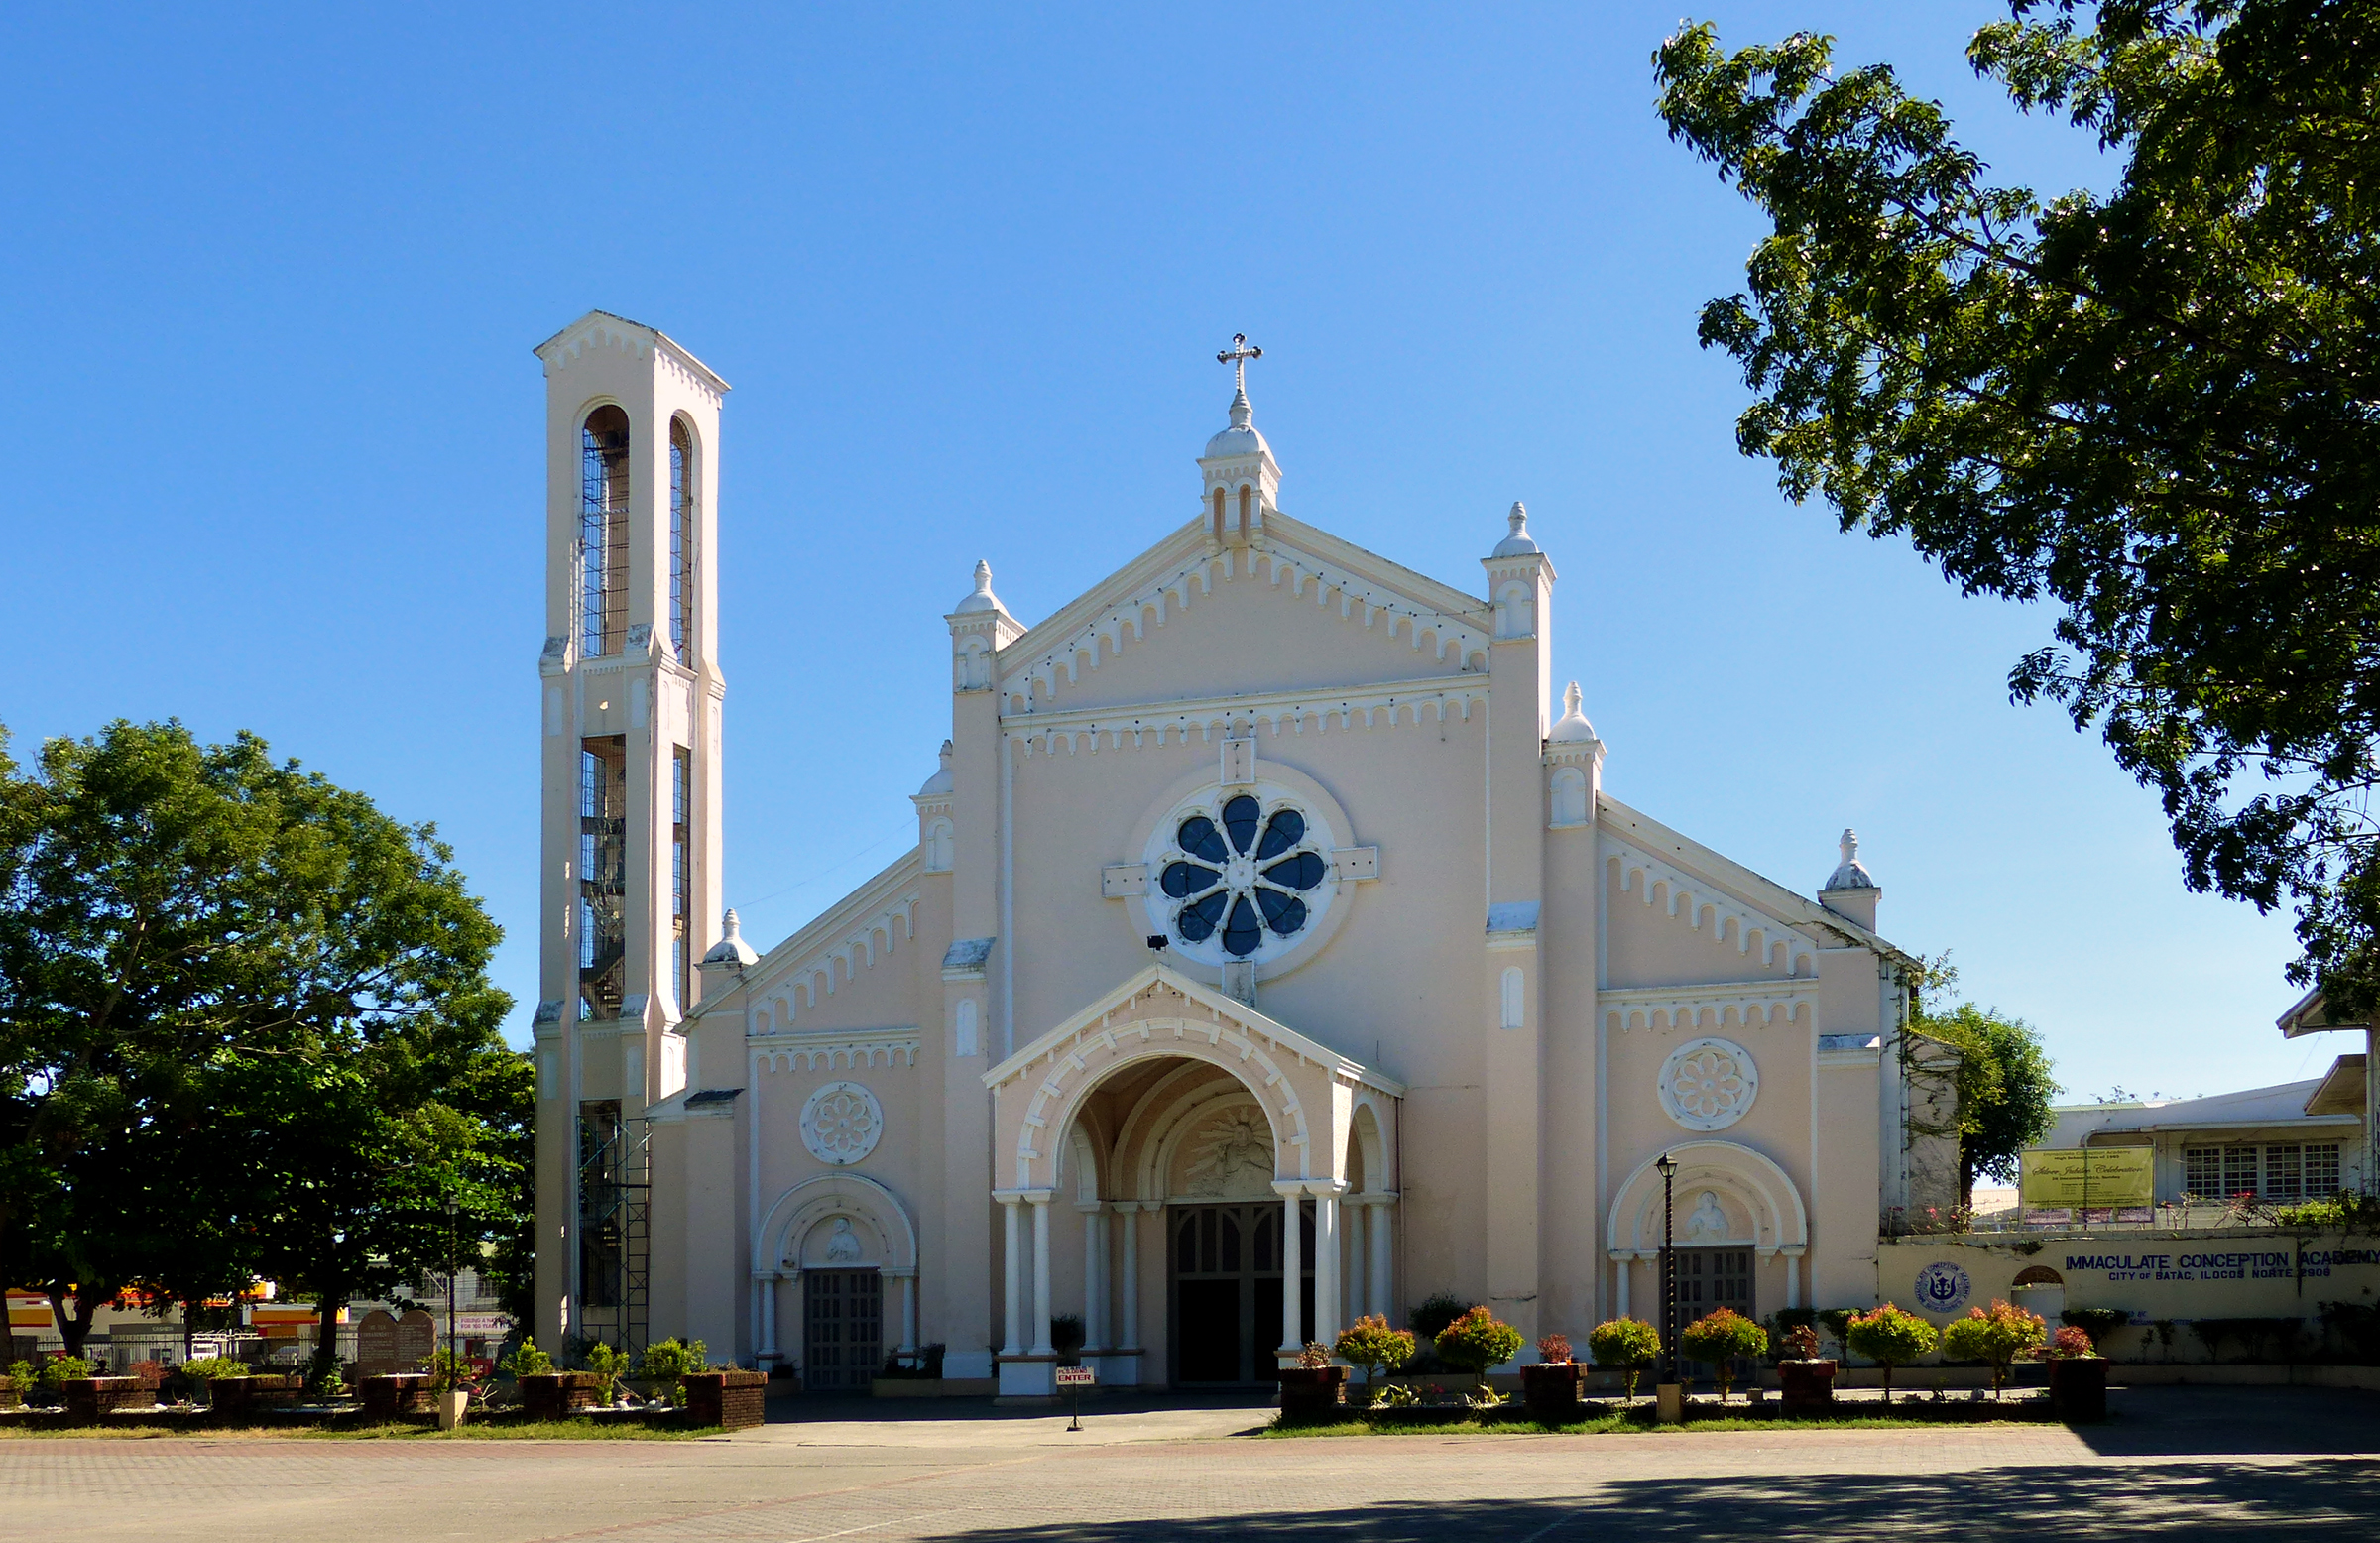
building, landmark, church, chapel, place of worship, estate, lumixfz200, bridgecamera, philippines, holyplaces, placesofworship, catholicchurch, religon, ilocosnorte, bataccity, norte, spanish missions in california